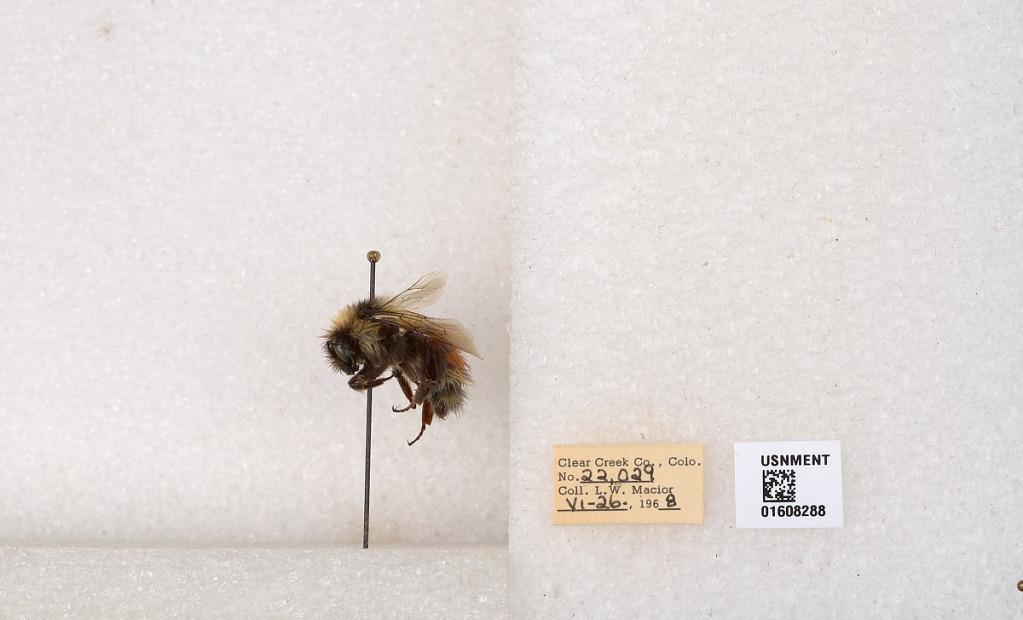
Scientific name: Bombus (Pyrobombus) sylvicola Kirby
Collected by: L. Macior
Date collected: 1968-6-26
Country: United States
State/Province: Colorado
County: Clear Creek
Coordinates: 39.6891, -105.644